Marcia Harris

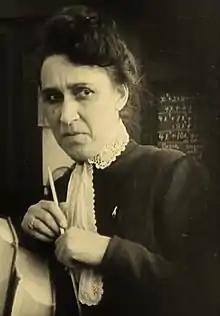
Harris in "The Poor Little Rich Girl" (1917)

Marcia Harris (born February 14, 1868 – June 18, 1947) was an American actress. She appeared in 48 films between 1915 and 1932.